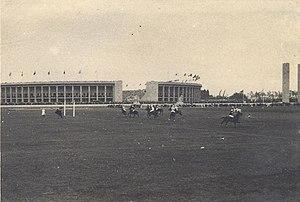
Pour la cinquième fois, les Jeux olympiques d'été accueillent le tournoi olympique de polo.